List of Atlanta Flames seasons

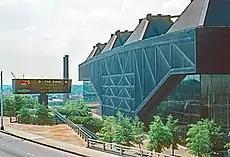
Photograph of the Omni Coliseum's exterior, an enlarged trapezoid, seen from a nearby street

The Atlanta Flames were a professional ice hockey team based in Atlanta, Georgia. They were members of the Patrick Division in the Campbell Conference of the National Hockey League (NHL). Founded on November 9, 1971, as an expansion franchise, the Flames played their home games at the Omni Coliseum from their inaugural season in 1972 until their relocation to Calgary, Alberta, in 1980. The 1979–80 NHL season marked the eighth and final year of operation for the franchise. At the end of the 1979–80 season, the Flames had won 268 regular season games, appeared in the playoffs six times, had not won any division or conference championships, and never advanced past the first round of the Stanley Cup playoffs.